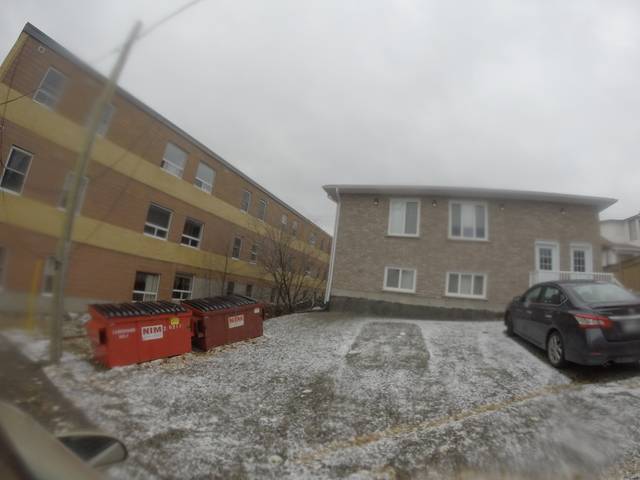
Region: Canada
Coordinates: 46.494, -81.006